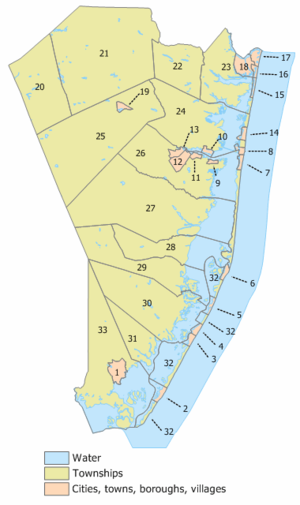
Le comté d'Ocean est un comté situé à l'est de l'État de New Jersey, aux États-Unis. Le comté fait partie de l'agglomération new-yorkaise. Selon le recensement de 2000, il a 510 916 habitants.